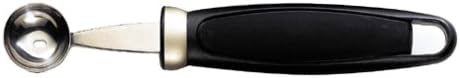
Pedrini Black & Satin Stainless Steel Melon Baller
Category: Amazon Home
Stainless steel melon baller
Features: Fine kitchen gadget manufactured in Italy | Combines innovative design with superior function | Soft ergonomic handles for safe and comfortable grip | Fashion and Style¿Pedrini at its best | Individual dimensions: 8.5x1.25x1.25